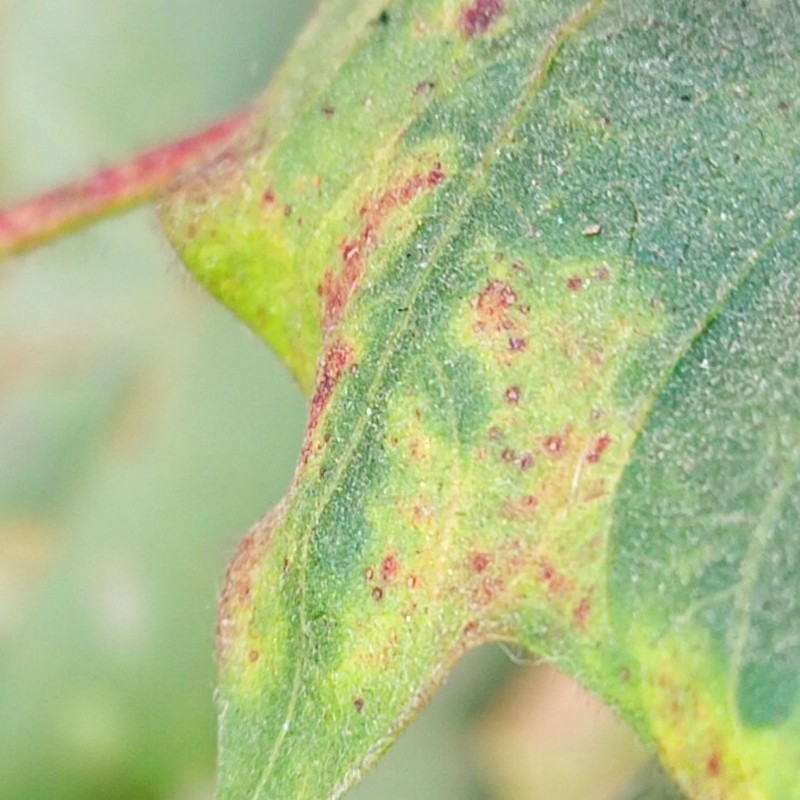
Label: Leaf Redding